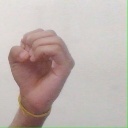
अक्षर: ऊ